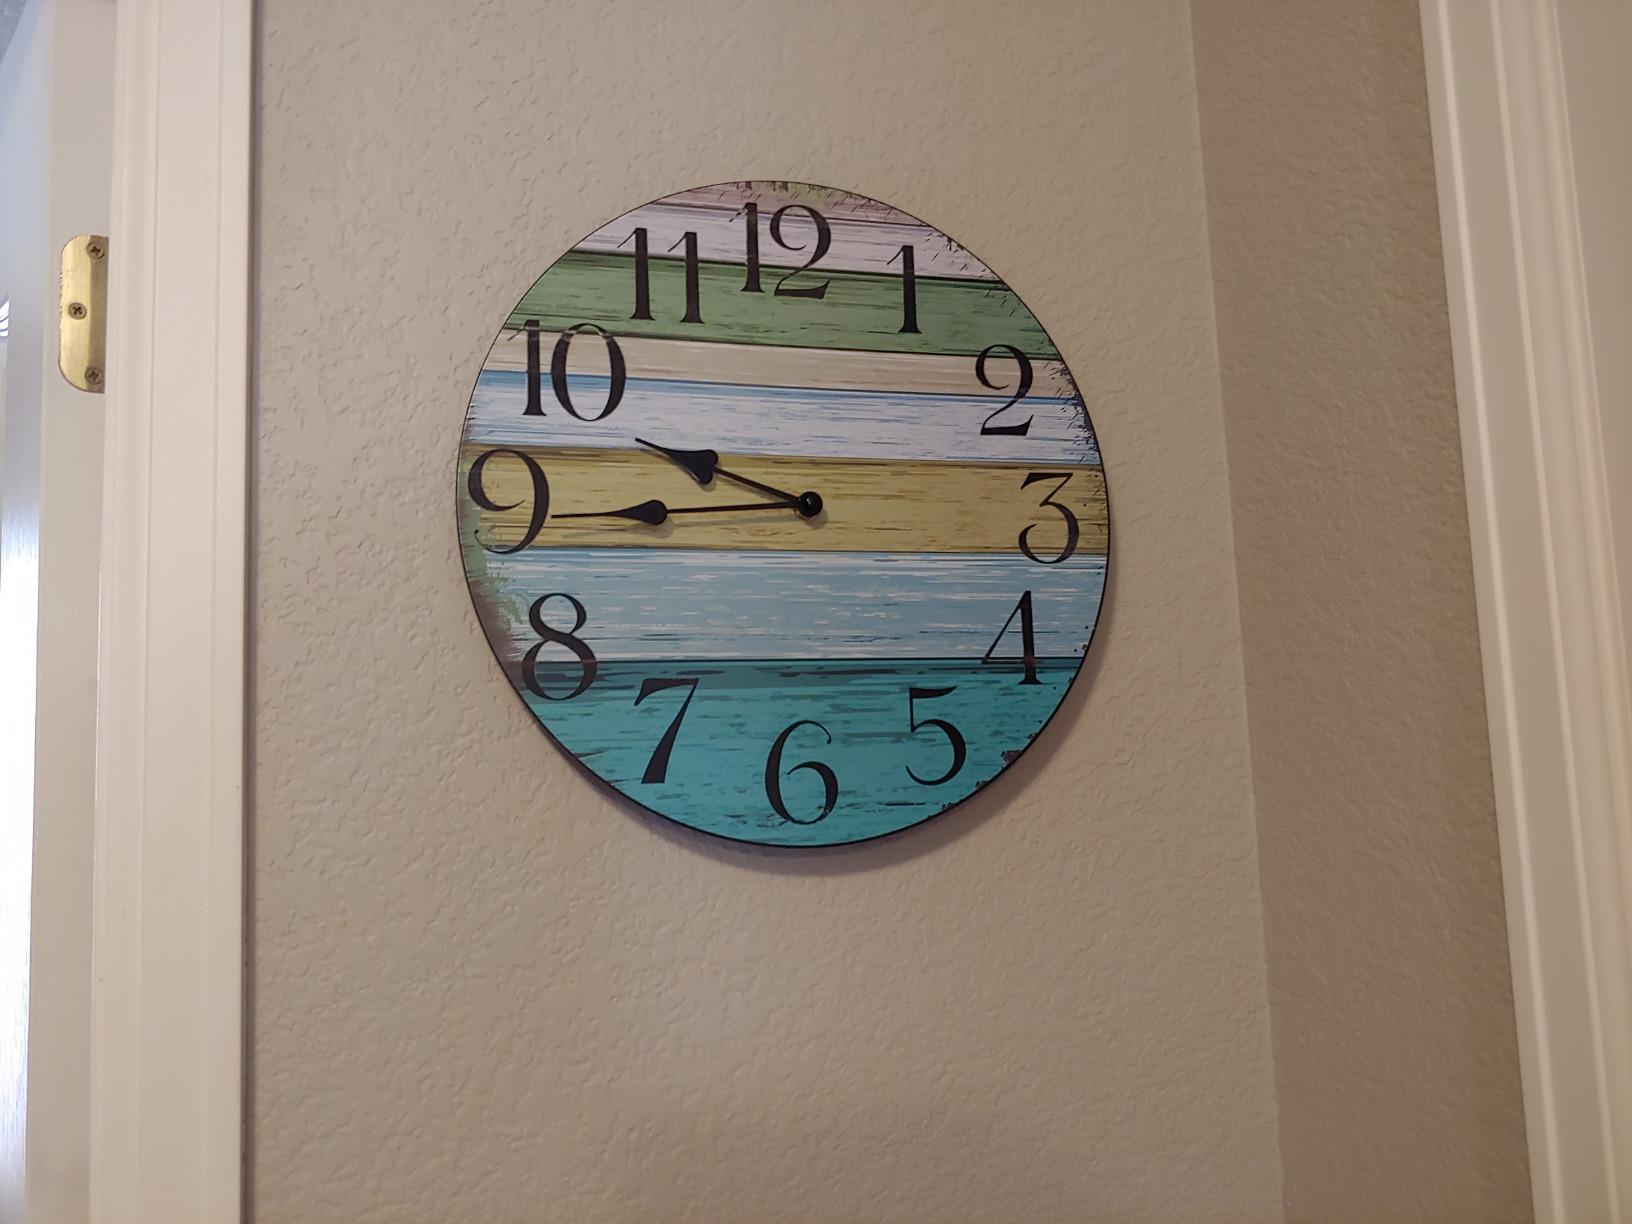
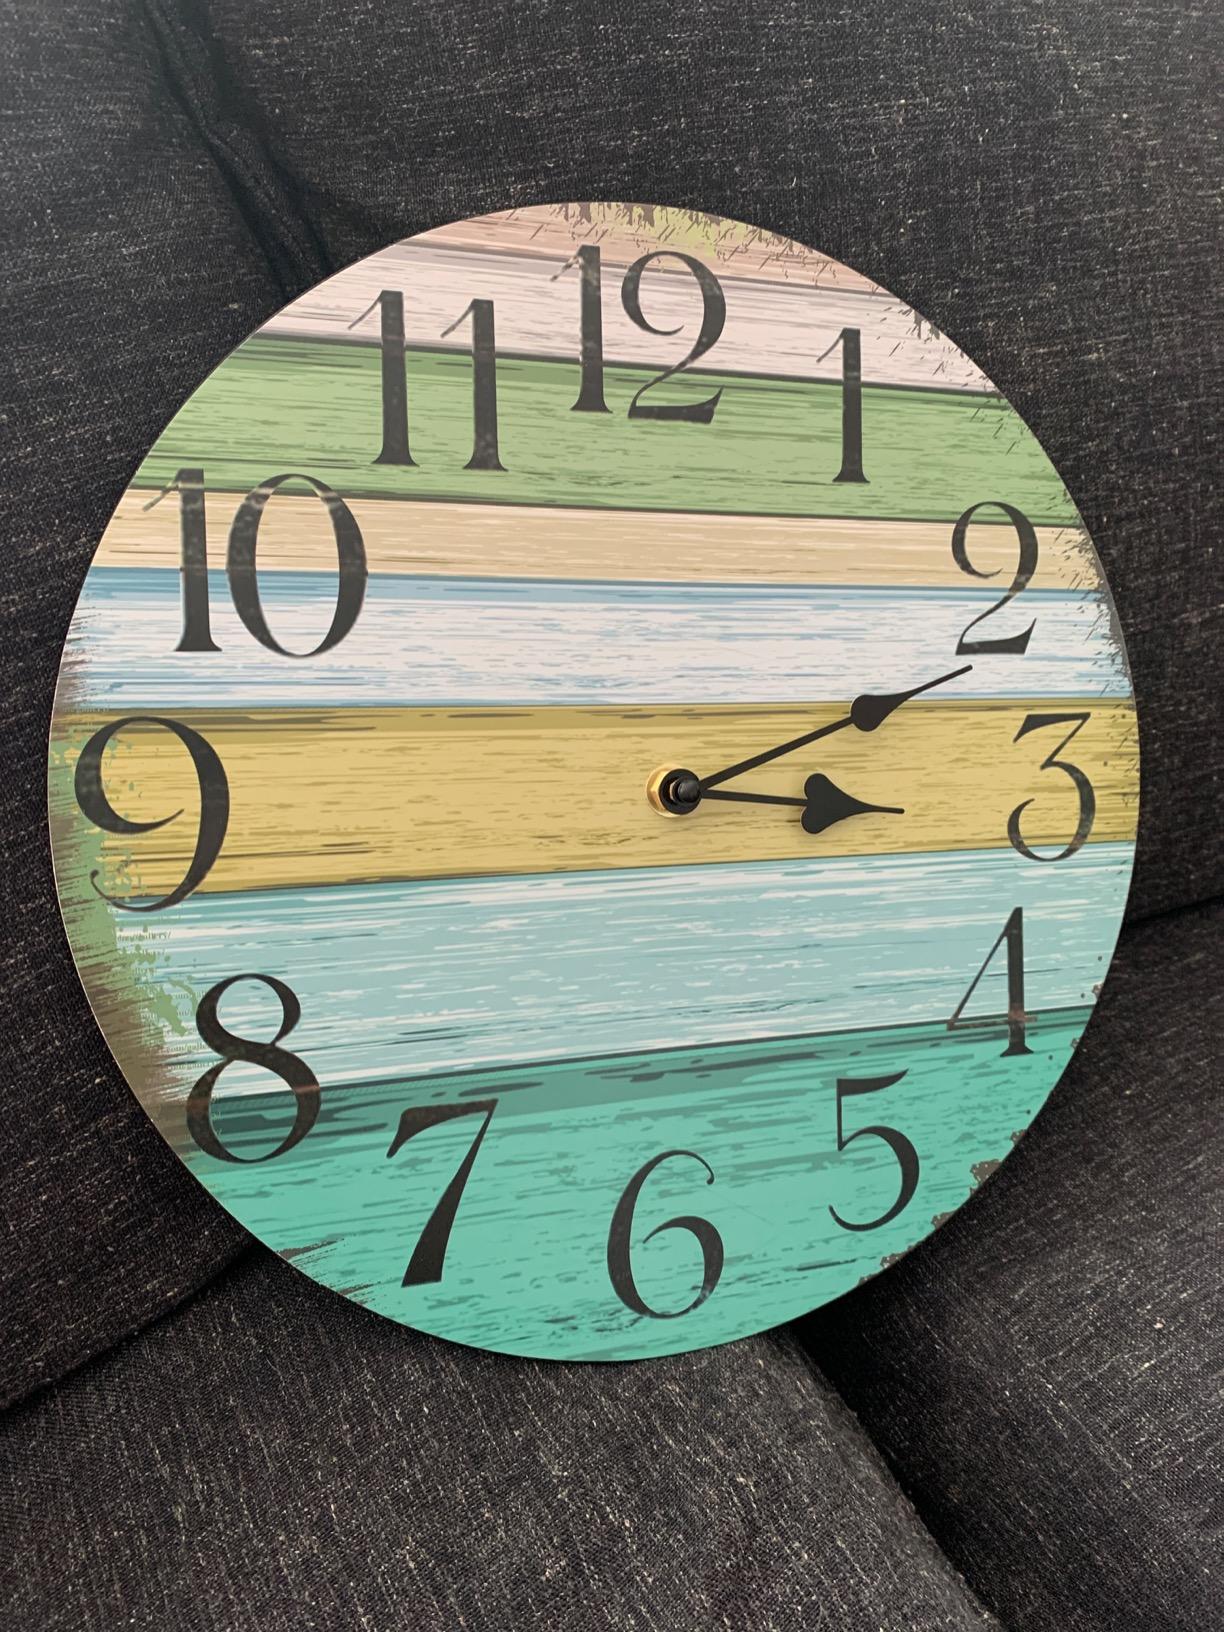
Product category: clock
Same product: yes